Pachinko

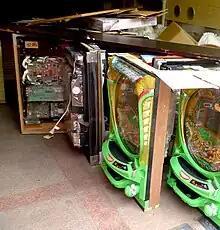
The inside workings of a pachinko machine being pulled out of a parlor

If the first two numbers, letters, or symbols of the spin match up, the digital program will display many animations before the third reel stops spinning, to give the player an added excitement. This is called a reach (or rīchi) and sometimes longer animations are played called super reaches. Pachinko machines offer different odds in hitting a jackpot; if the player manages to obtain a jackpot, the machine will enter into payout mode.